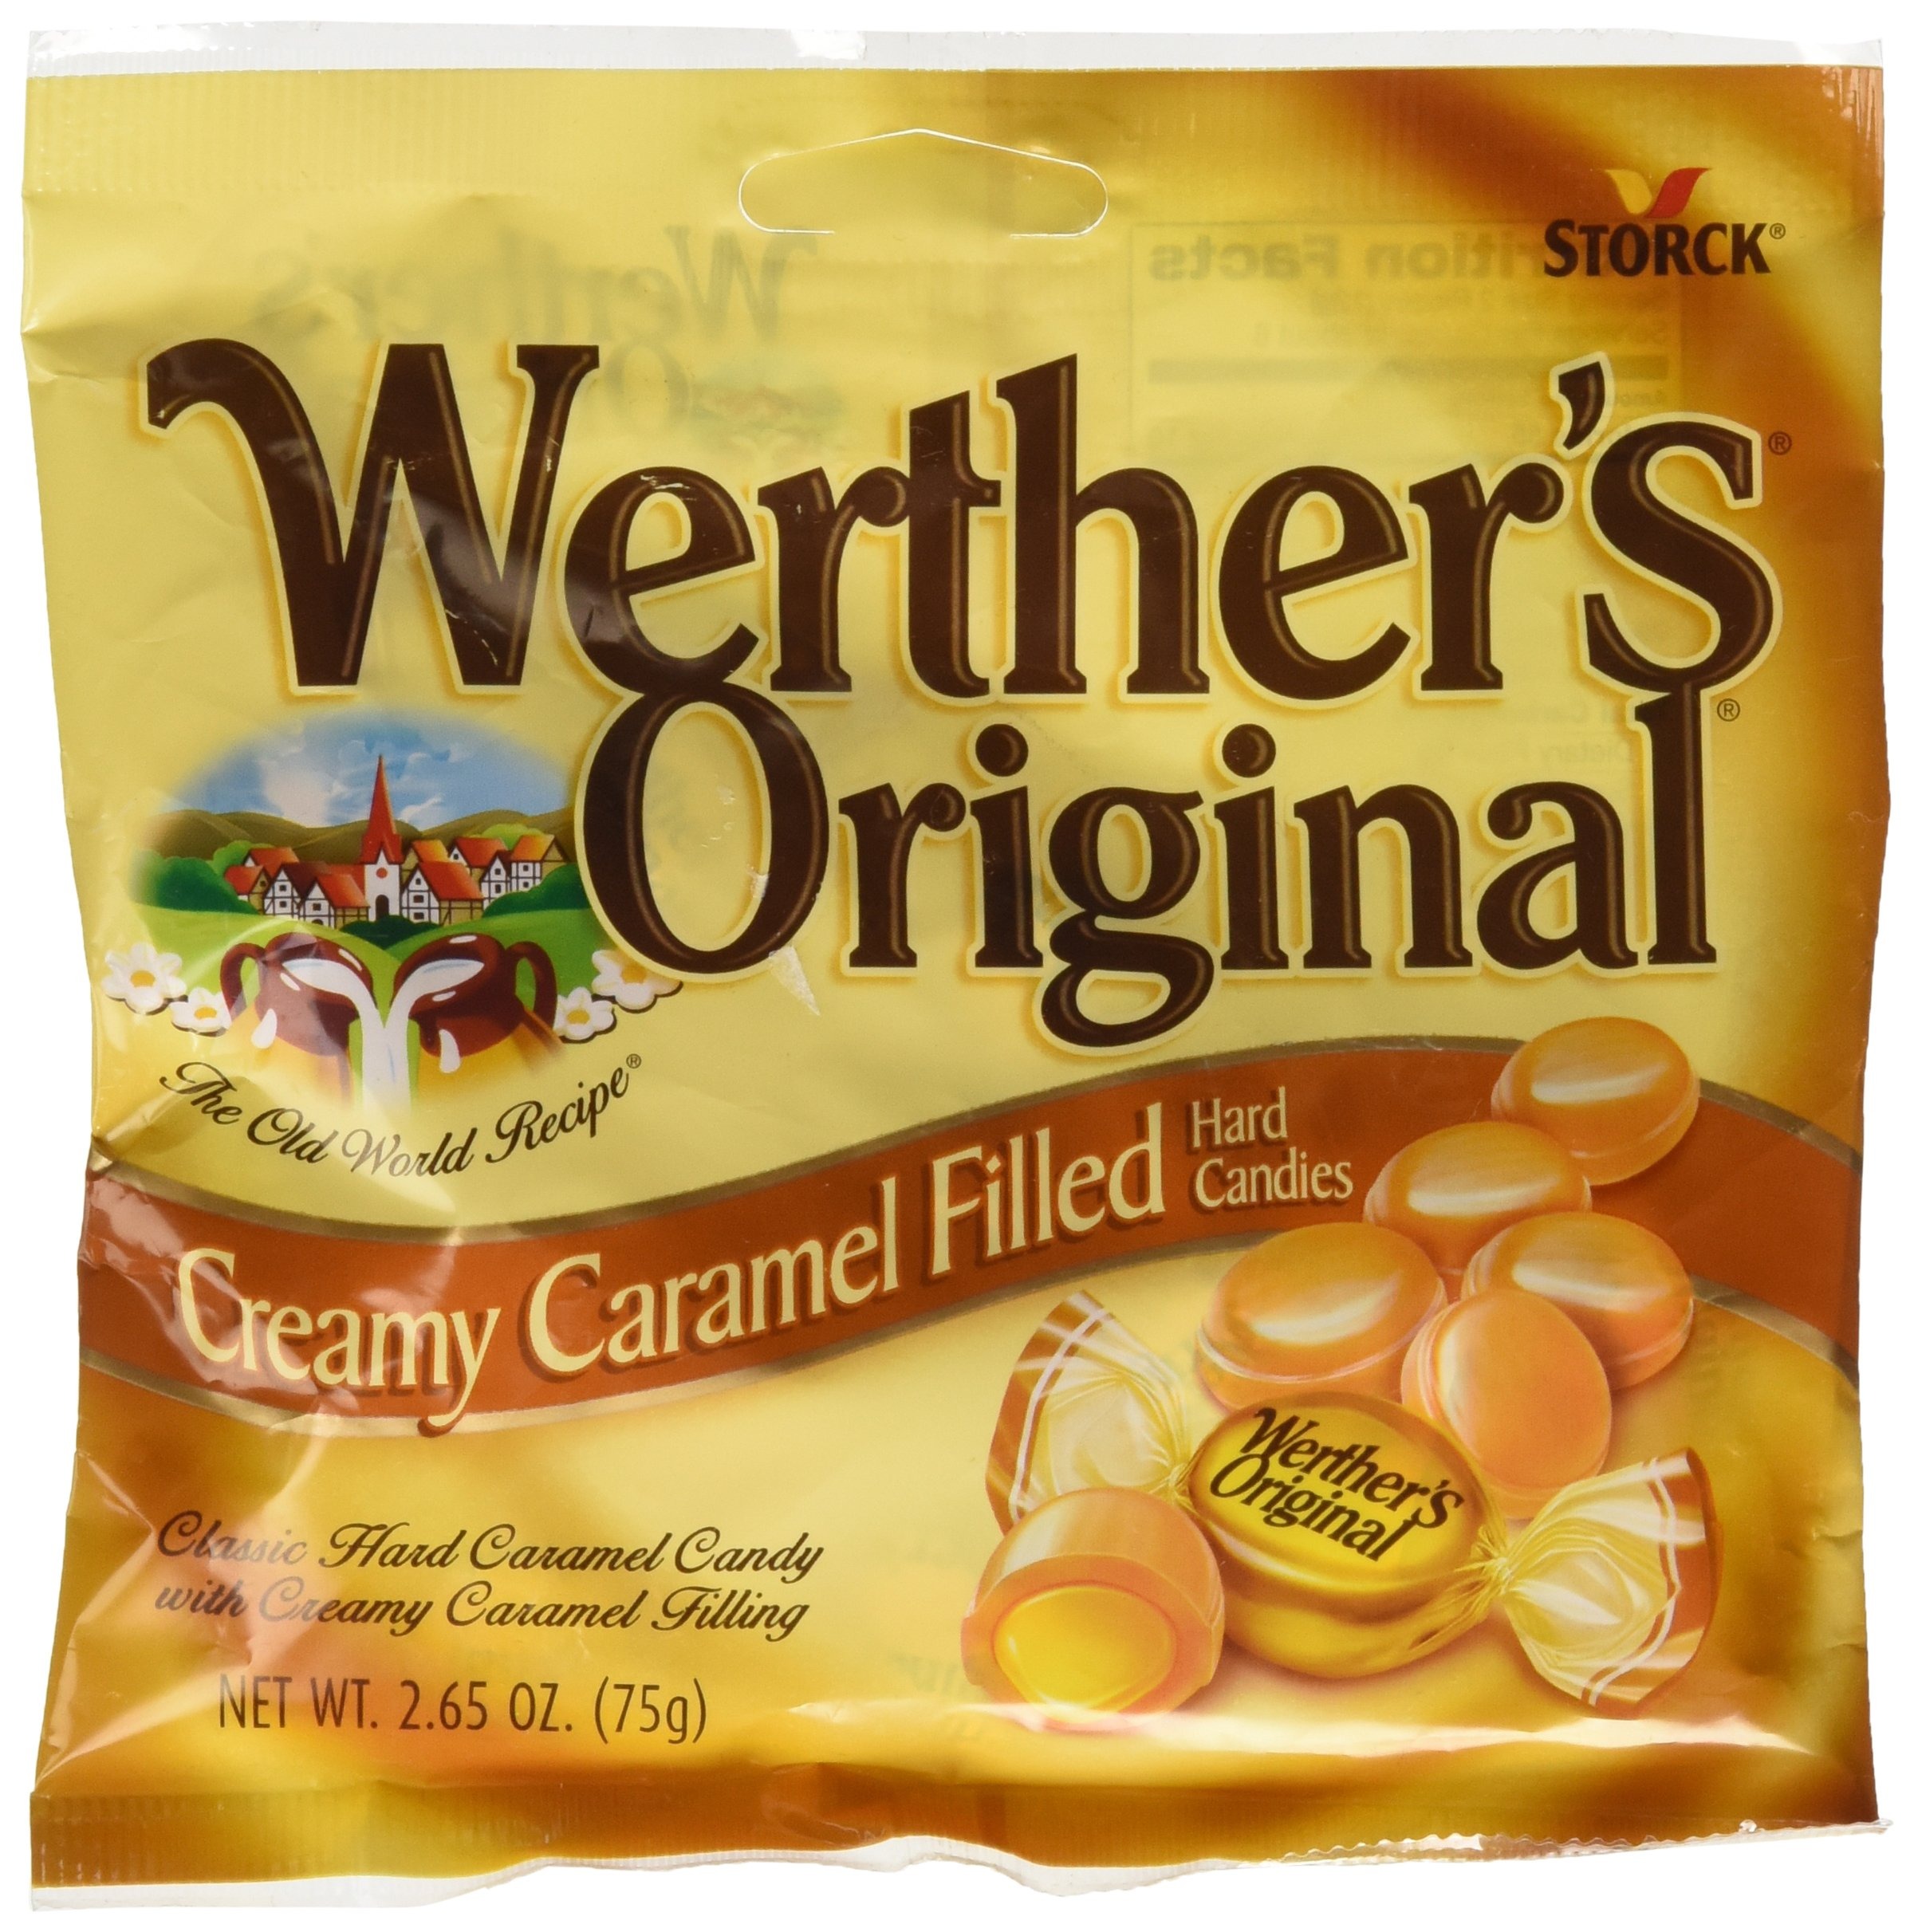
Item Name: Werther's Original Creamy Caramel Filled Hard Candies (2.65oz) Single Pack
Bullet Point 1: WERTHER'S ORIGINAL
Bullet Point 2: Creamy Caramel Filled
Bullet Point 3: Hard Candies
Bullet Point 4: 2.65oz single pack
Bullet Point 5: Made in Germany
Product Description: Classic Hard Caramel Candy with Creamy Filling.
Value: 2.8
Unit: Ounce

Price: 7.925